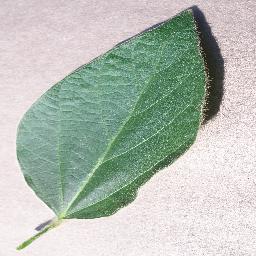
Label: Soybean___healthy